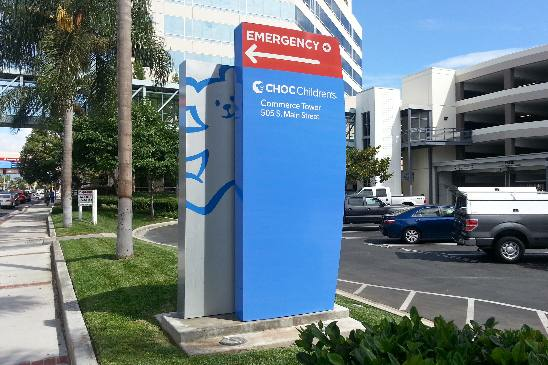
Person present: No